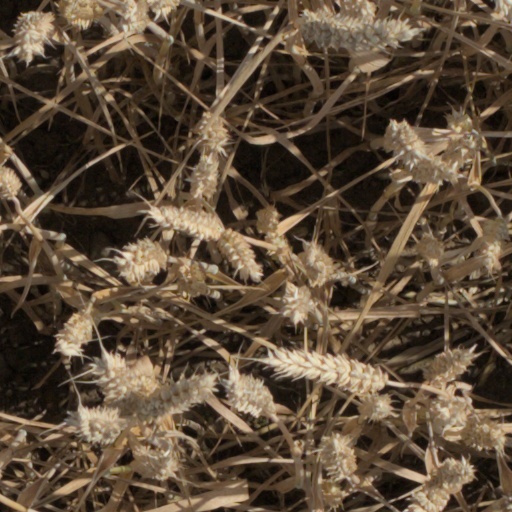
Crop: wheat